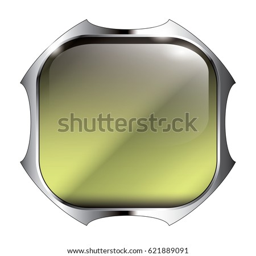
abstract green rounded square background with a silver frame , with space for your text .